East Java

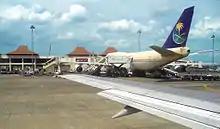
Terminal 1 of Juanda International Airport

Tanjung Perak International Port is Indonesia's main hub port in Northern Surabaya. Other international ports in East Java include Gresik Port and Java Integrated Industrial and Port Estate in Gresik Regency, Tanjung Tembaga Probolinggo Port and Banyuwangi Port. National ports are Bawean Port in Gresik Regency, Pasuruan Port in Pasuruan City, Sapudi Port in Sumenep Regency, Kalbut Port and Anchor Port in Situbondo Regency, Sapeken Port in Sumenep Regency, Kangean Port in Sumenep Regency, and Muncar Port in Banyuwangi Regency. East Java has a number of ferry ports, including Ujung Port (Surabaya), Kamal (Bangkalan, Madura) Port, Ketapang Port (Banyuwangi), Kalianget Port (Sumenep), and Jangkar Port (Situbondo). Ujung-Kamal route connects Java island (Surabaya) with Madura island, Ketapang Ferry Port connects Java Island with Bali, Jangkar-Kalianget Route connects Java (Situbondo) with Madura Island, and Kalianget also connects Madura Island with small islands in the Java Sea (Kangean and Masalembu).